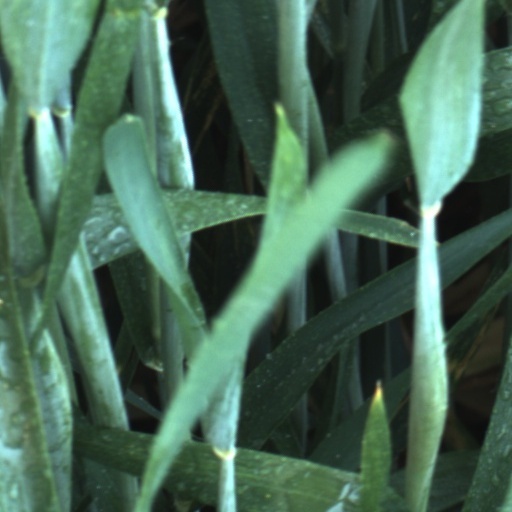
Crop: wheat